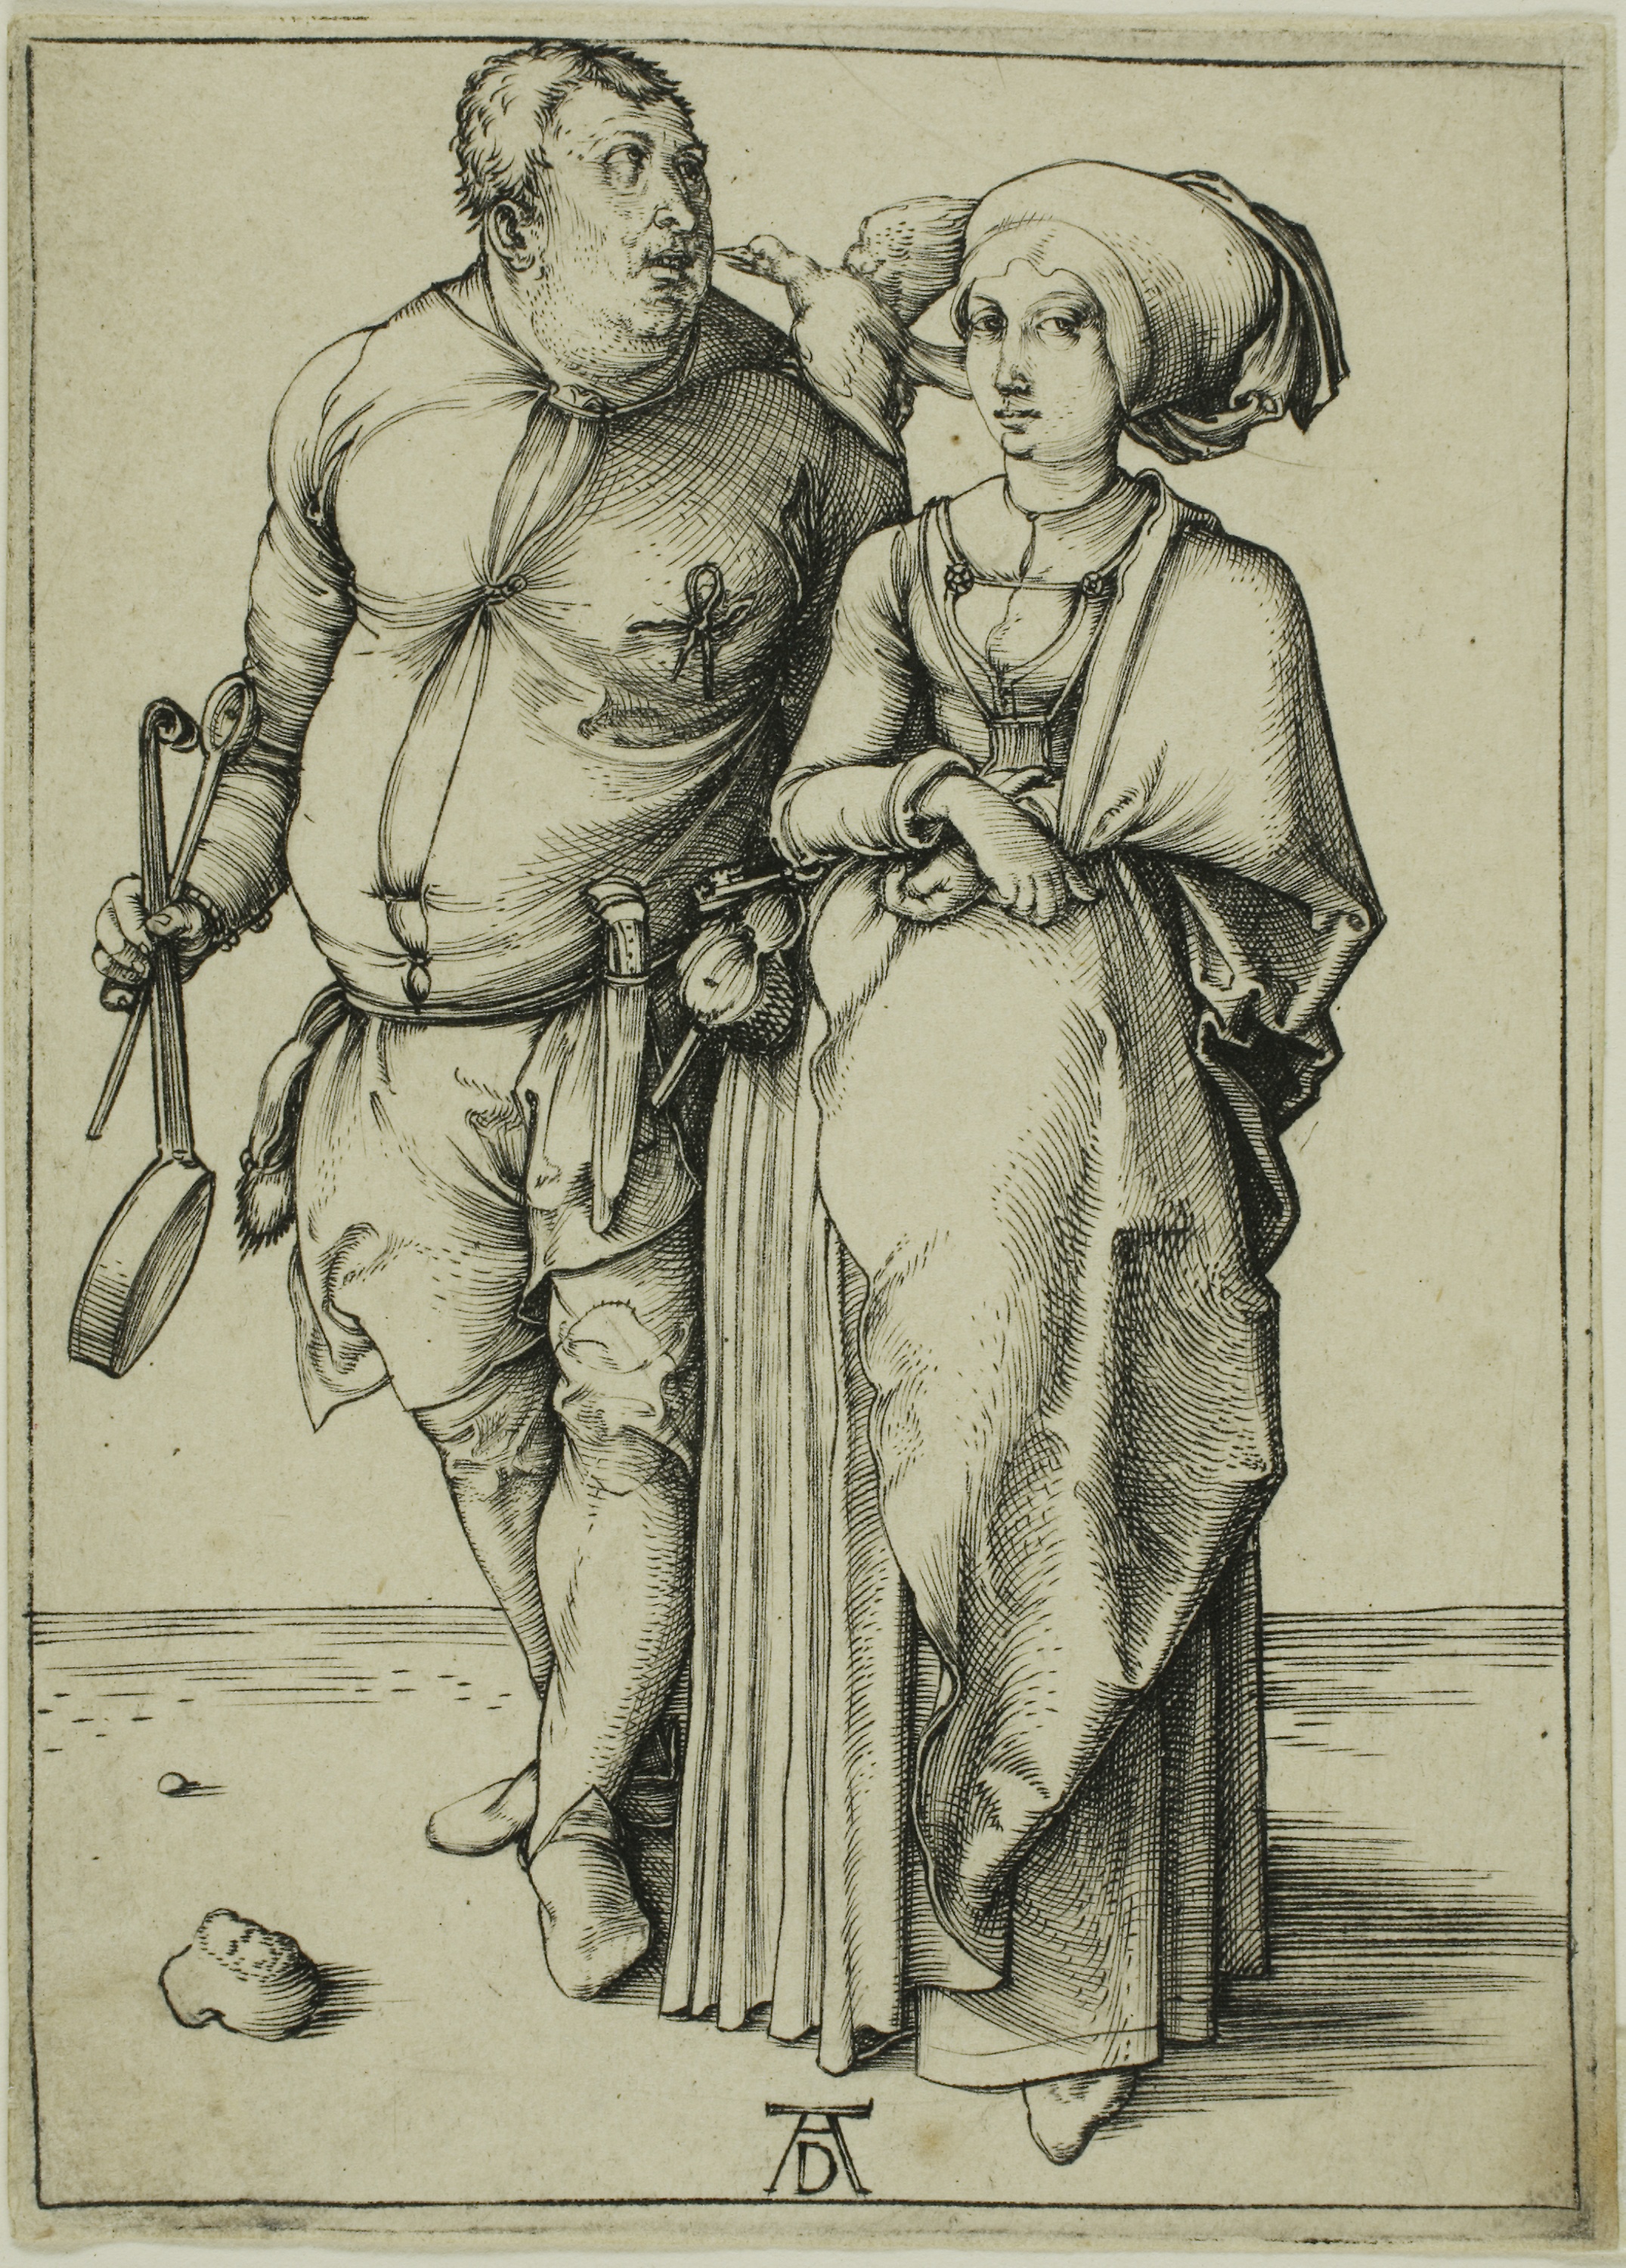
man, art, standing, male, history, drawing, human behavior, illustration, artwork, sketch, middle ages, fictional character, visual arts, figure drawing